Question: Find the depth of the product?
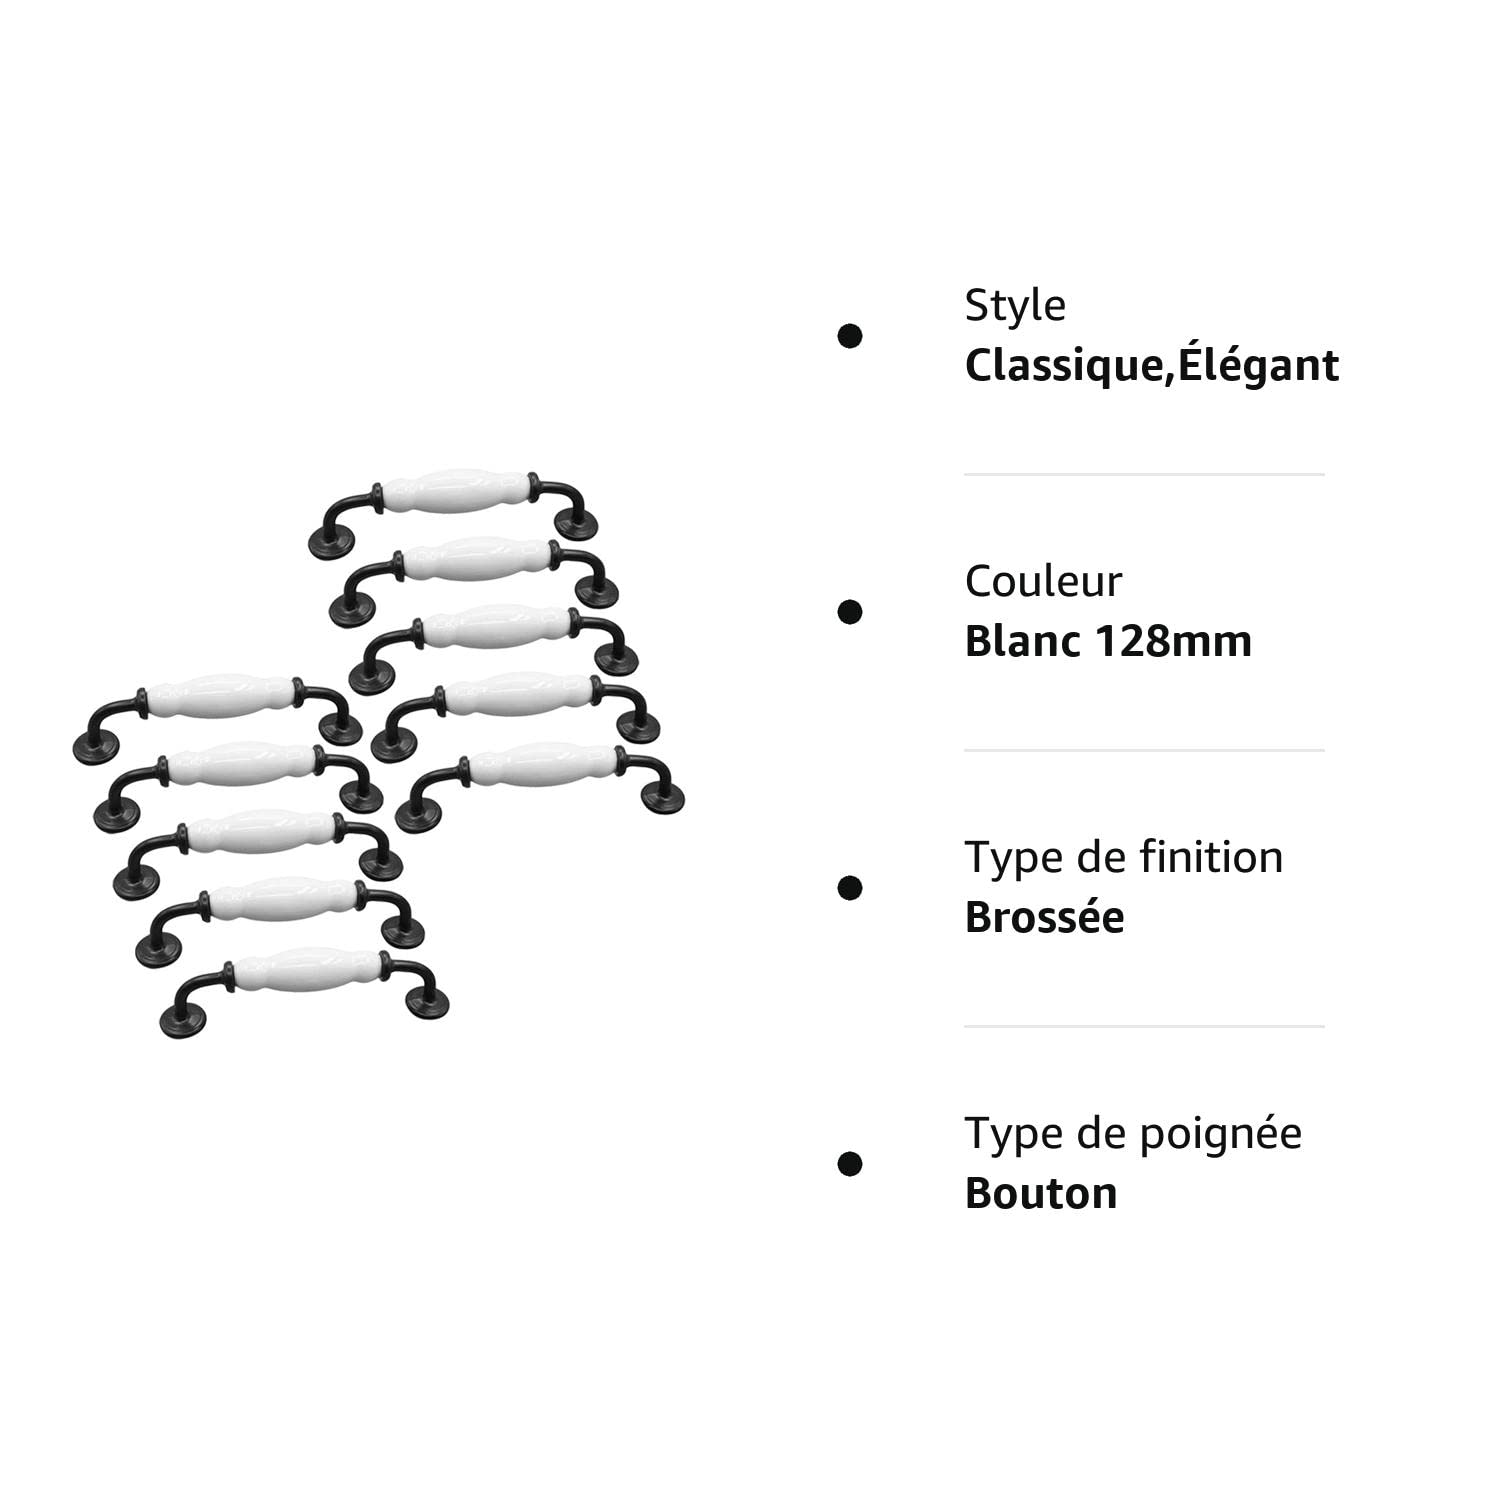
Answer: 128.0 millimetre